Dreamworld (Australia)

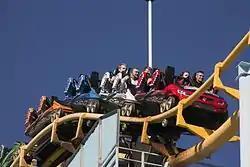
The new trains for the Hot Wheels SideWinder were built by Vekoma.

On 25 October, Dreamworld posted new information on its website regarding the Motorsport Precinct, noting that the Cyclone would be renamed "Hot Wheels SideWinder" after Dreamworld entered into a partnership with Hot Wheels. Dreamworld also revealed that the Precinct will feature the Motorsport Museum (Featuring the 30 Peter Brock V8's) as well as six racing simulators, a new F&B (Food and Beverage) Outlet named Grid Burgers and Sports Bar, as well as a new retail outlet. The Precinct is sponsored by Dunlop, RACQ and Hot Wheels and opened on 26 December 2015.